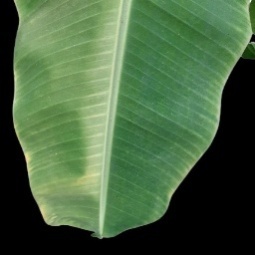
Label: Healthy